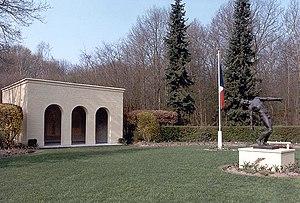
Orry-la-Ville est une commune française située dans le département de l'Oise en région Hauts-de-France. Ses habitants sont appelés les Orrigeois.